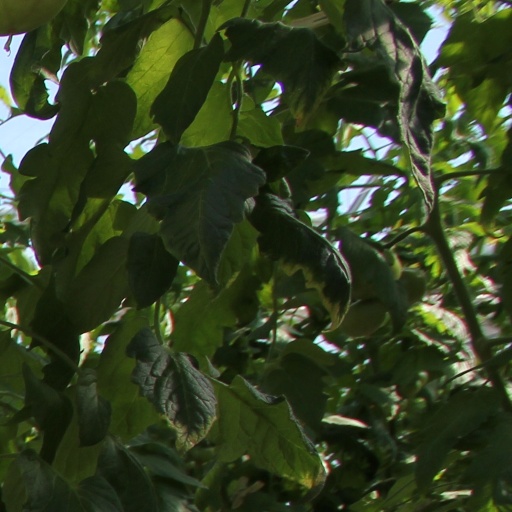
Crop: tomato